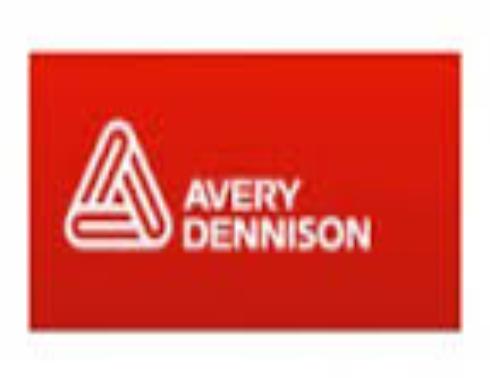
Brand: avery dennison-1
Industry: Others